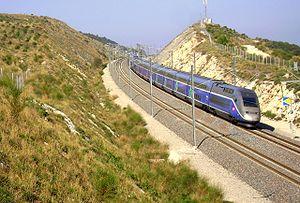
Roger Tallon est un designer français, né le 9 mars 1929 à Albi et mort le 20 octobre 2011 à Paris, considéré comme le père du design industriel français.
En France, on désigne par vallée du Rhône la région située de part et d'autre du Rhône, en aval de Lyon, dans le sud-est de la France. C'est une région agricole française selon le classement de l'Insee. Elle se subdivise en plaine irriguée de la Crau, plaine maraîchère du Comtat Venaissin, coteaux viticoles produisant des vins AOC de renommée mondiale sur les rives droite et gauche du fleuve, polyculture de la Drôme provençale, grandes cultures de la plaine valentinoise, vergers de l’Isère, prairies des vallées de la Galaure et de l’Herbasse.
La LGV Méditerranée, ligne nouvelle 5, est une ligne ferroviaire française à grande vitesse à écartement standard et double voie de 250 km, qui prolonge la LGV Rhône-Alpes de Saint-Marcel-lès-Valence à Marseille et Nîmes. Elle relie Lyon et le nord de la France aux régions Provence-Alpes-Côte d’Azur et Occitanie.